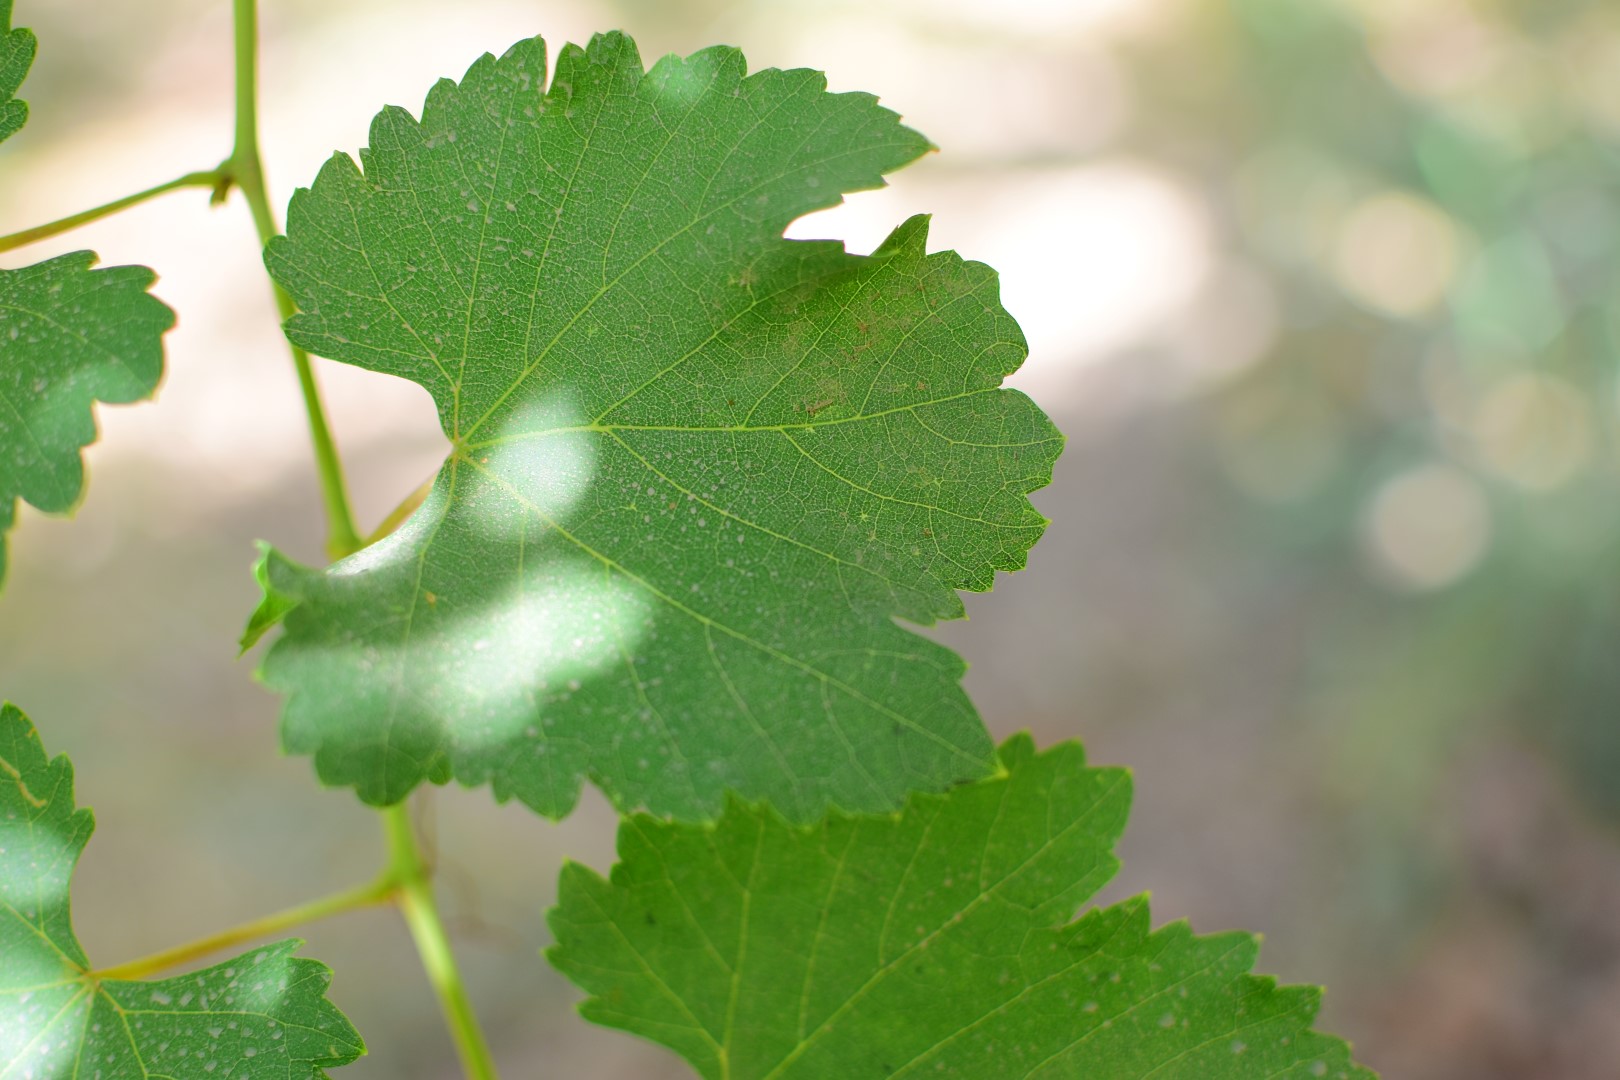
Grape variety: Frinsi